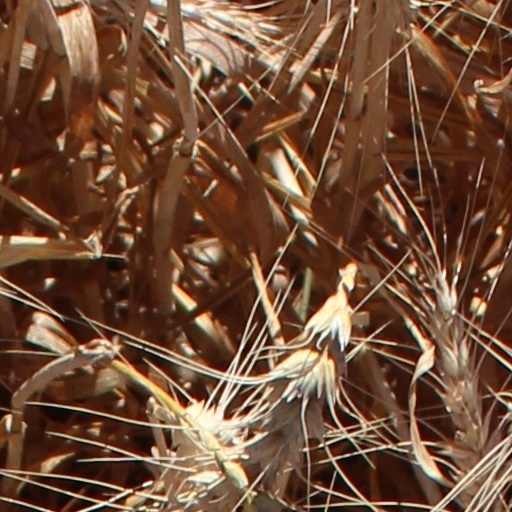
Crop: wheat